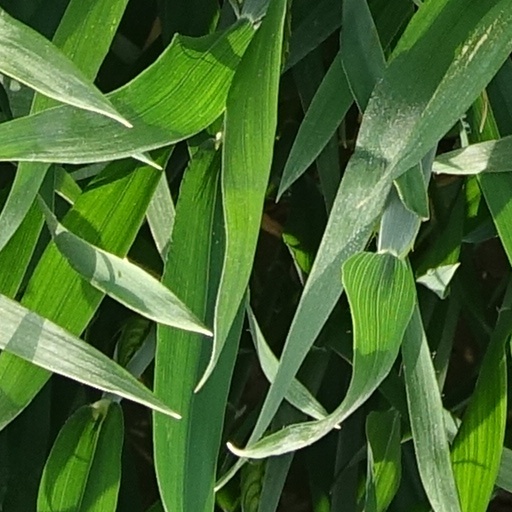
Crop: wheat